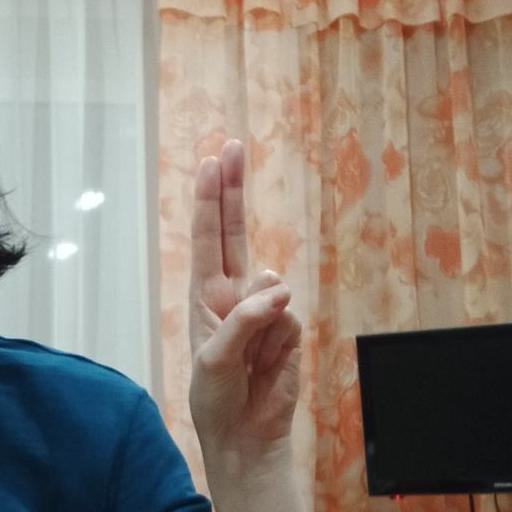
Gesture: two_up